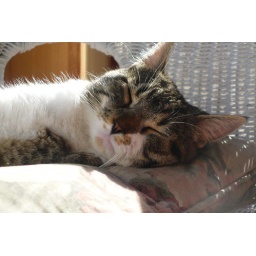
cat in a whicker chair